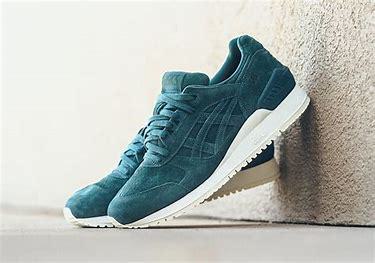
Brand: Asics
Model: Gel Respector